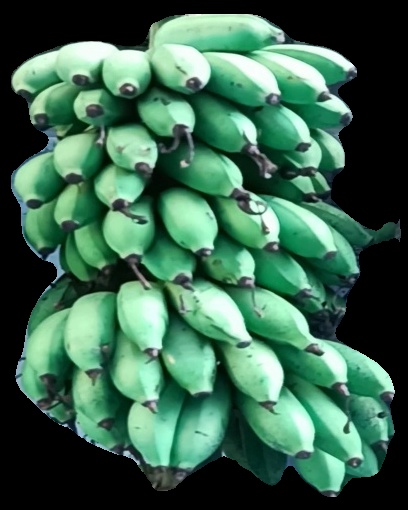
Variety: rasbale
Grade: grade2